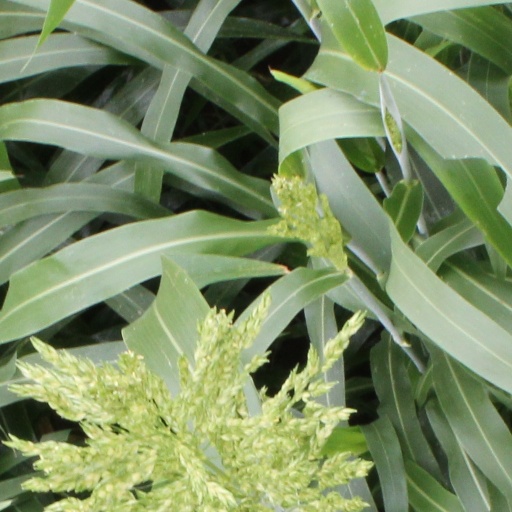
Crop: sorghum